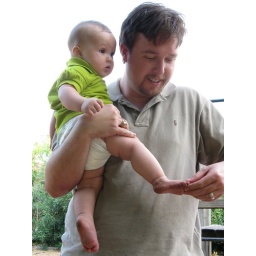
oh what dirty feet from only 5 minutes in the sand